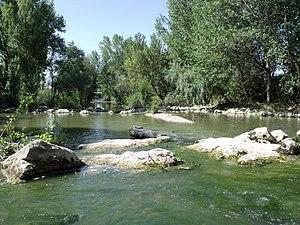
Le Chiascio ou Chiagio, est un cours d'eau de la province de Pérouse de la région Ombrie en Italie et un affluent gauche du fleuve le Tibre.